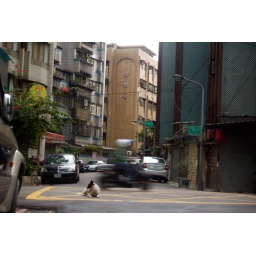
this dog was just lying in the middle of the street forcing vehicles to stop, or swerve around it!